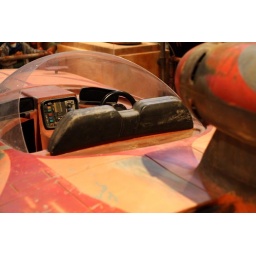
...it had wheels and a flip down mirror that hid the wheels. It looked a lot cheesier in person